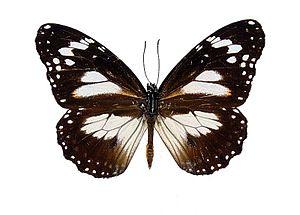
Danaus affinis est une espèce d'insectes lépidoptères de la famille des Nymphalidae, de la sous-famille des Danainae, du genre Danaus et du sous-genre Salatura.